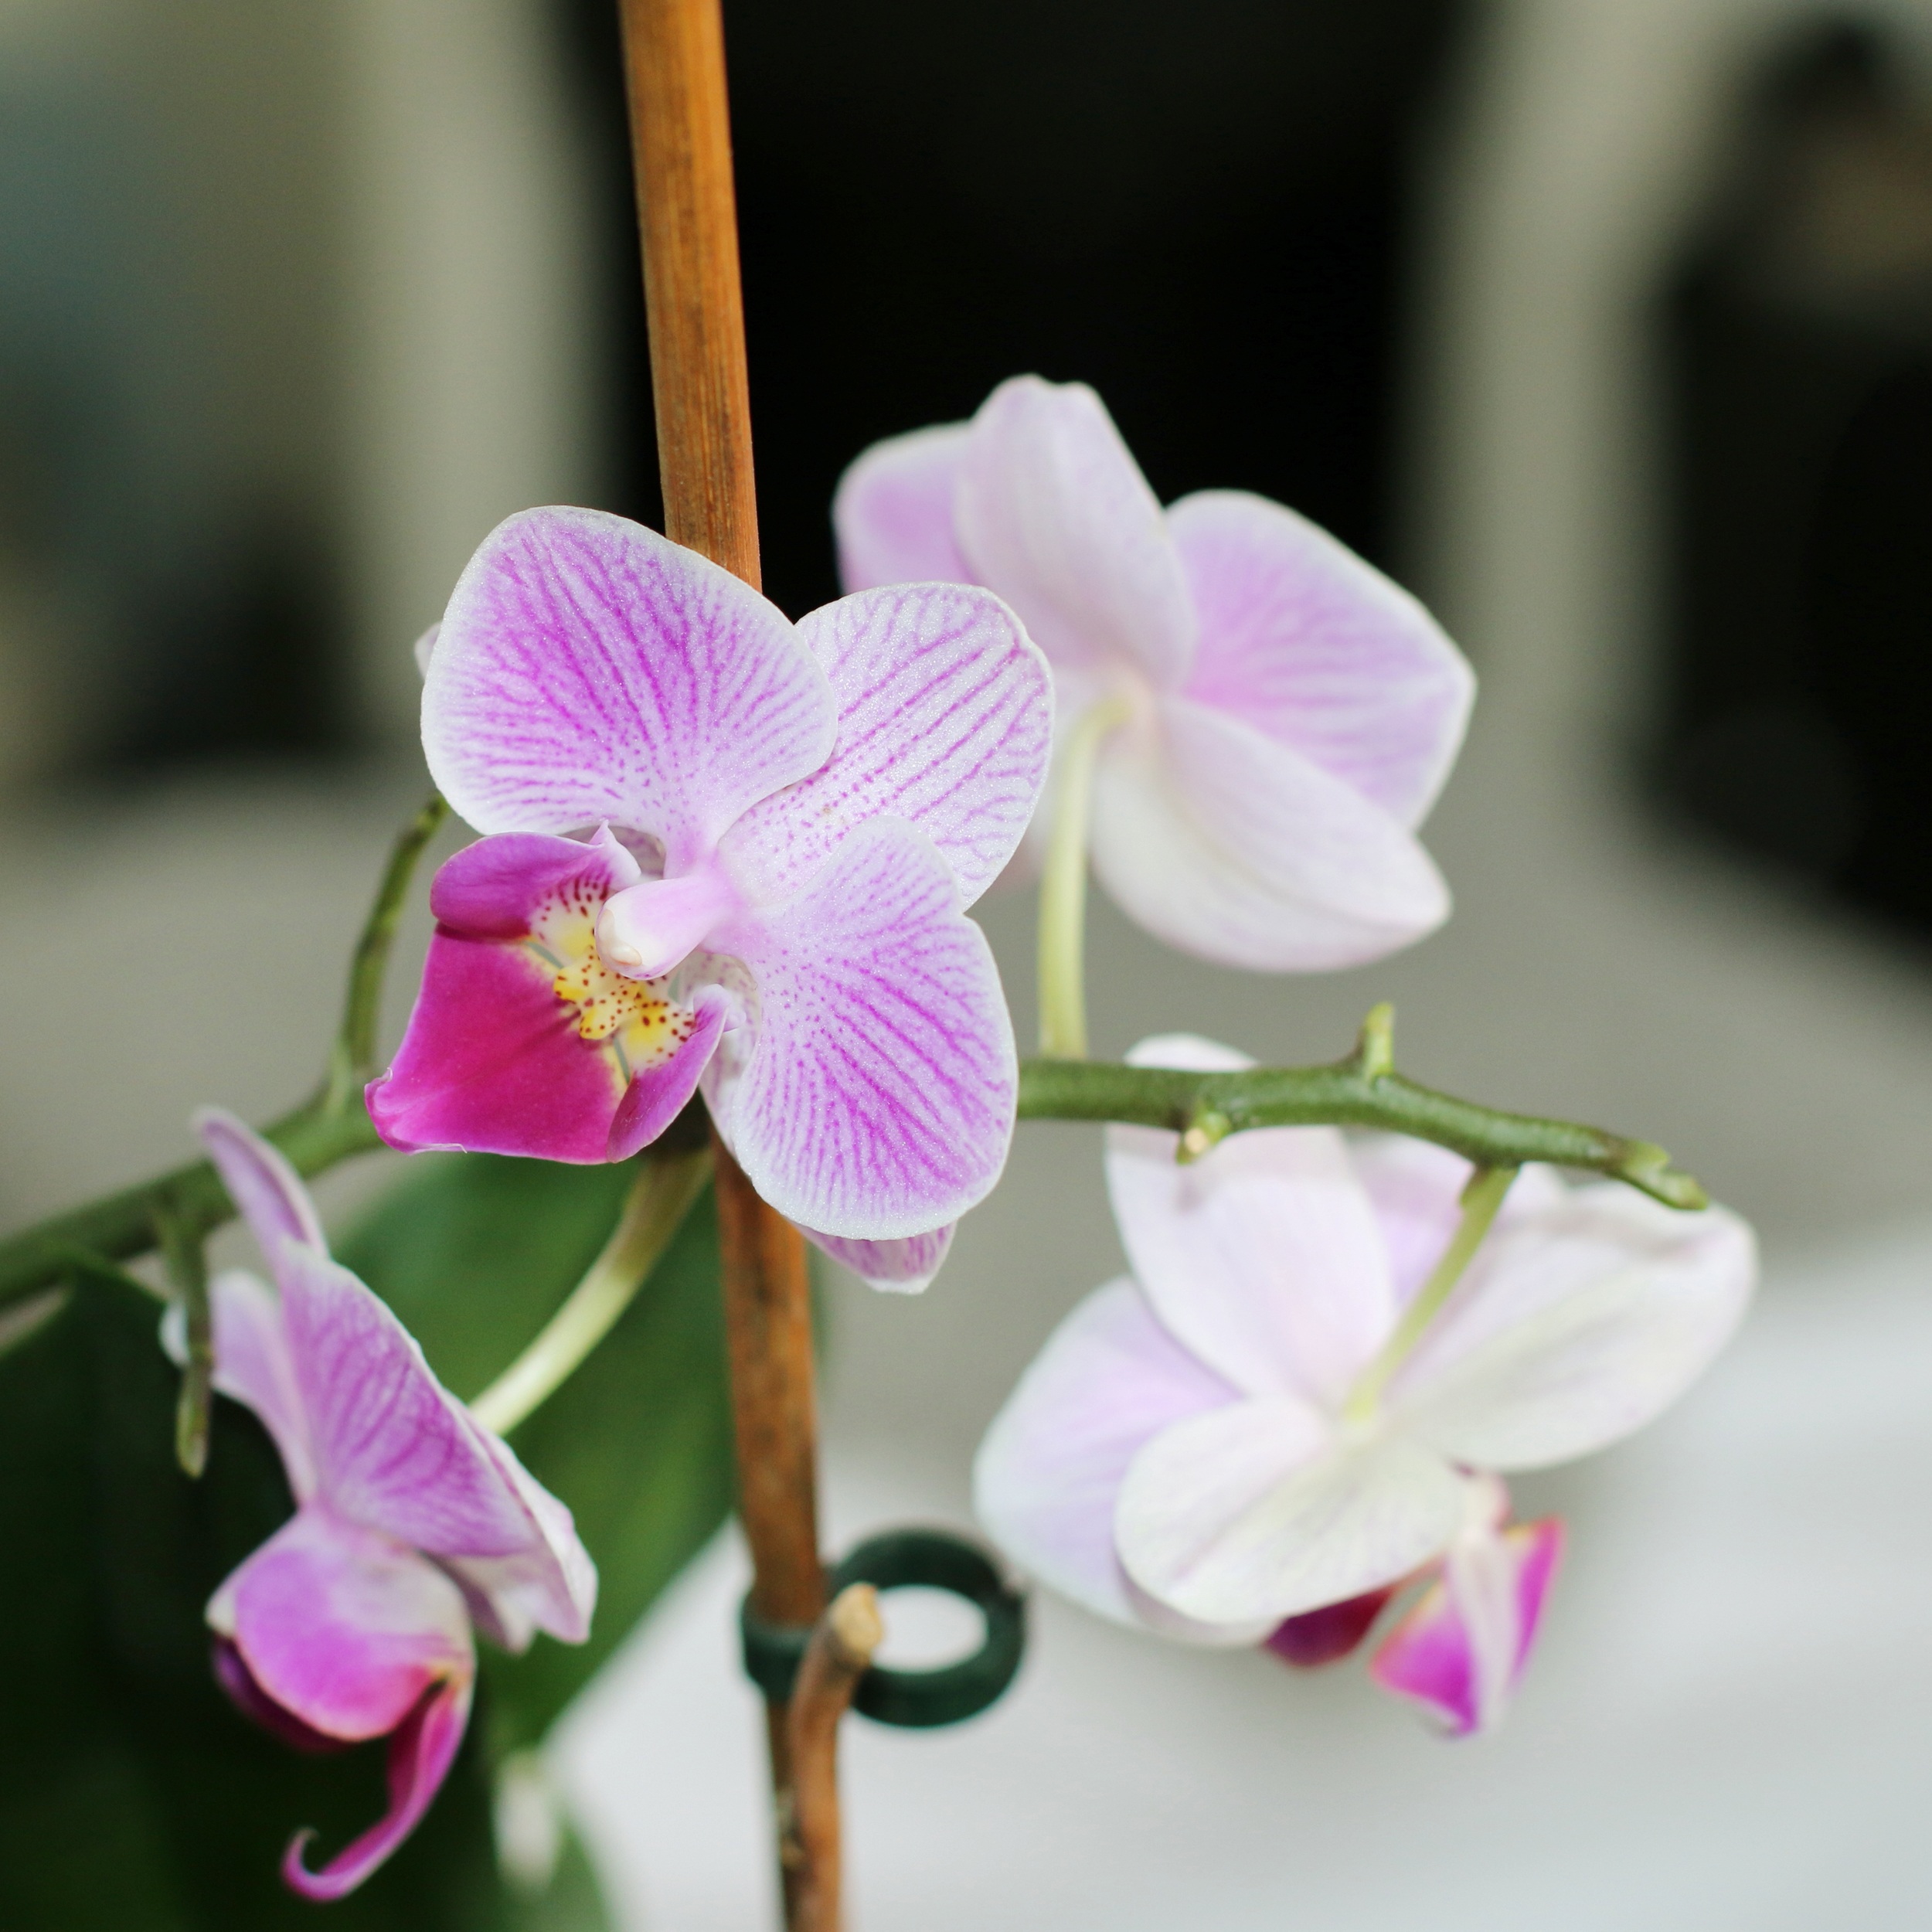
blossom, plant, flower, petal, botany, pink, flora, potted plant, orchid, macro photography, flowering plant, cattleya, dendrobium, land plant, moth orchid, christmas orchid, cattleya labiata, phalaenopsis equestris, orkide